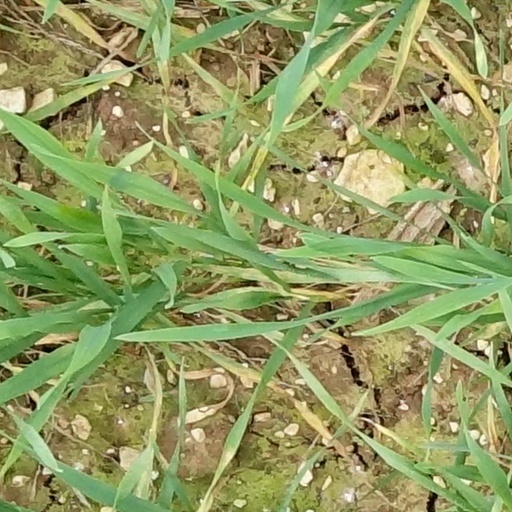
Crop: wheat